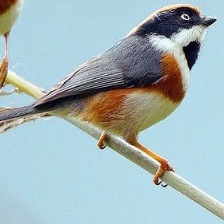
Species: BLACK THROATED BUSHTIT
Scientific name: AEGITHALOS CONCINNUS